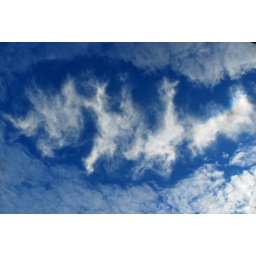
fish in the sky